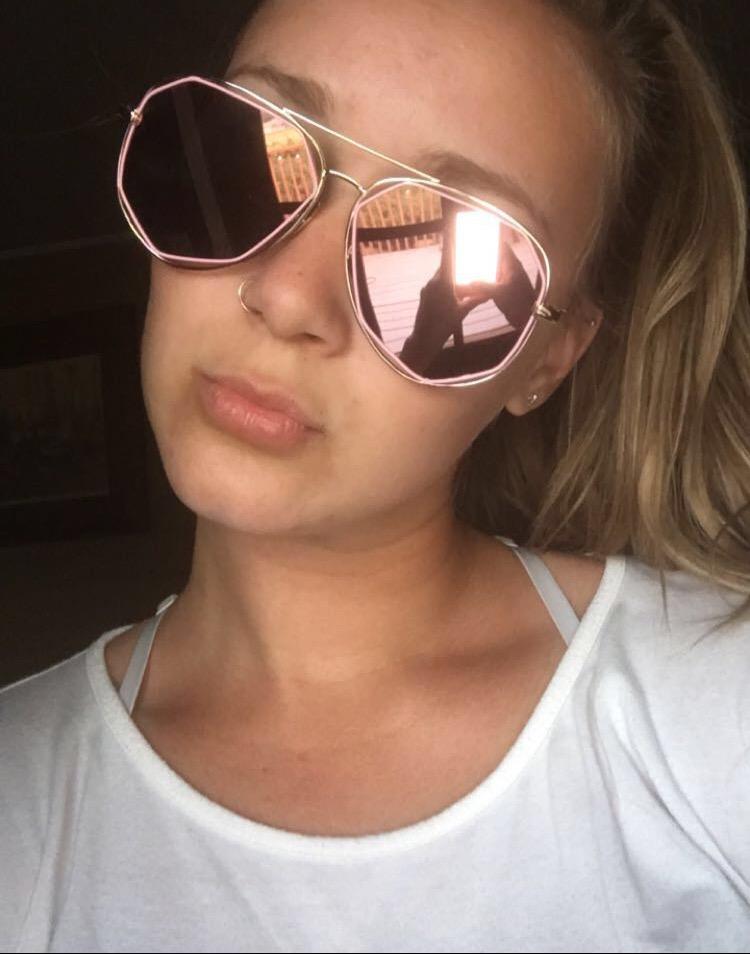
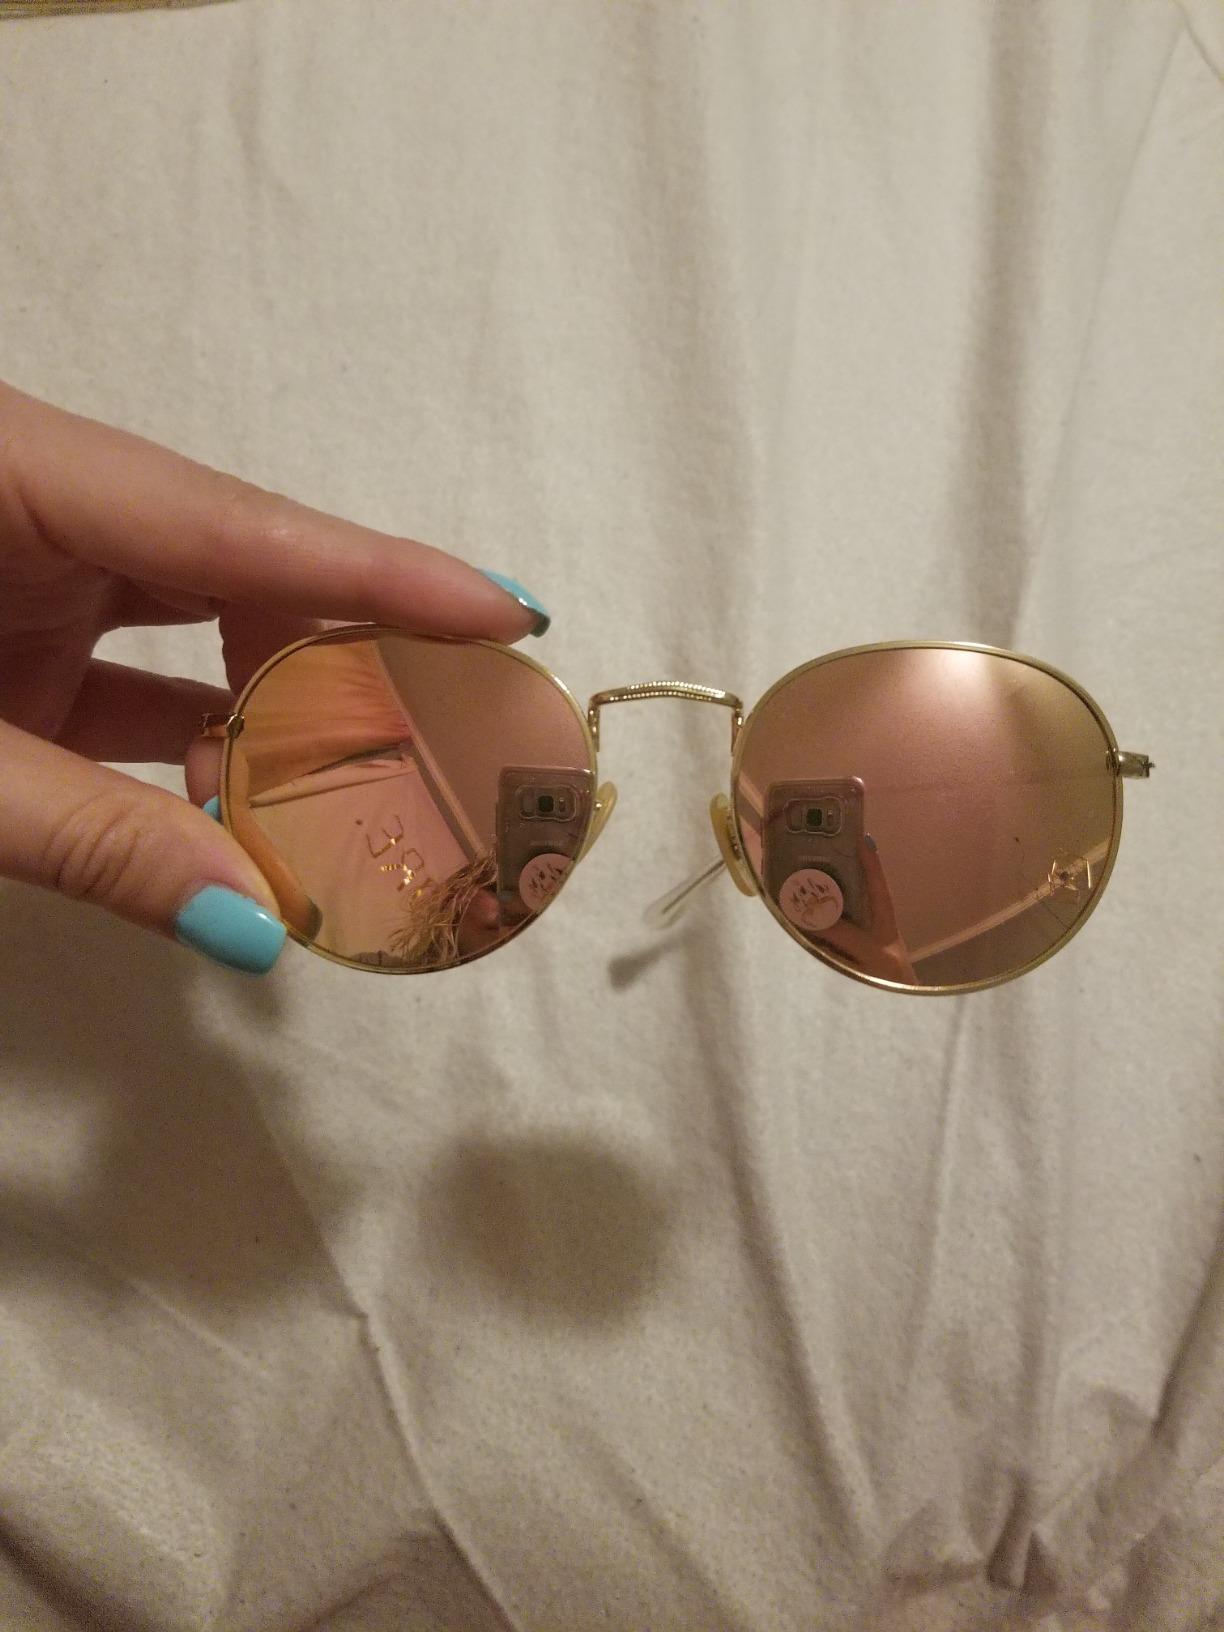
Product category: accessories_sunglasses
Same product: no